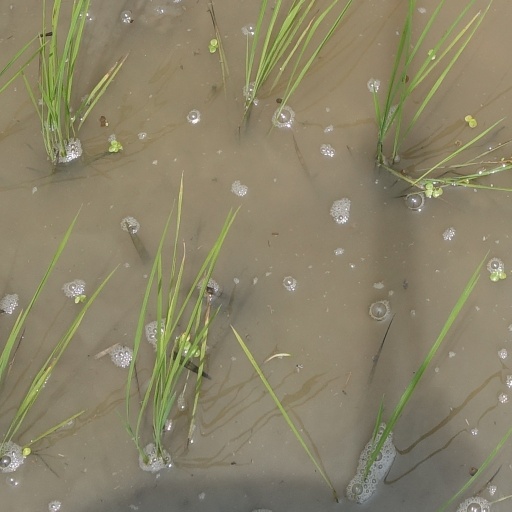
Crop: rice